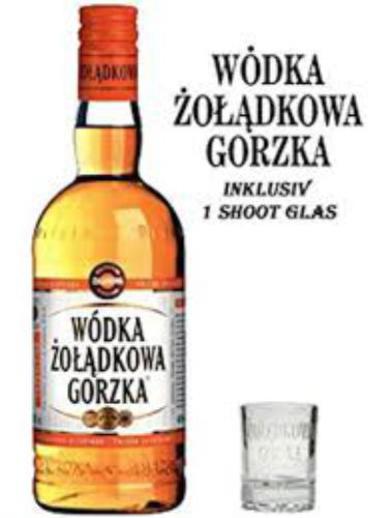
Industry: Food